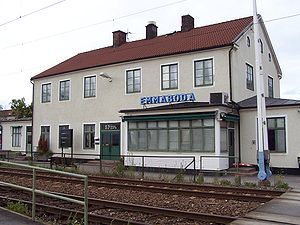
Emmaboda
Emmaboda er hovedby i Emmaboda kommune, Kalmar län, Småland, Sverige.